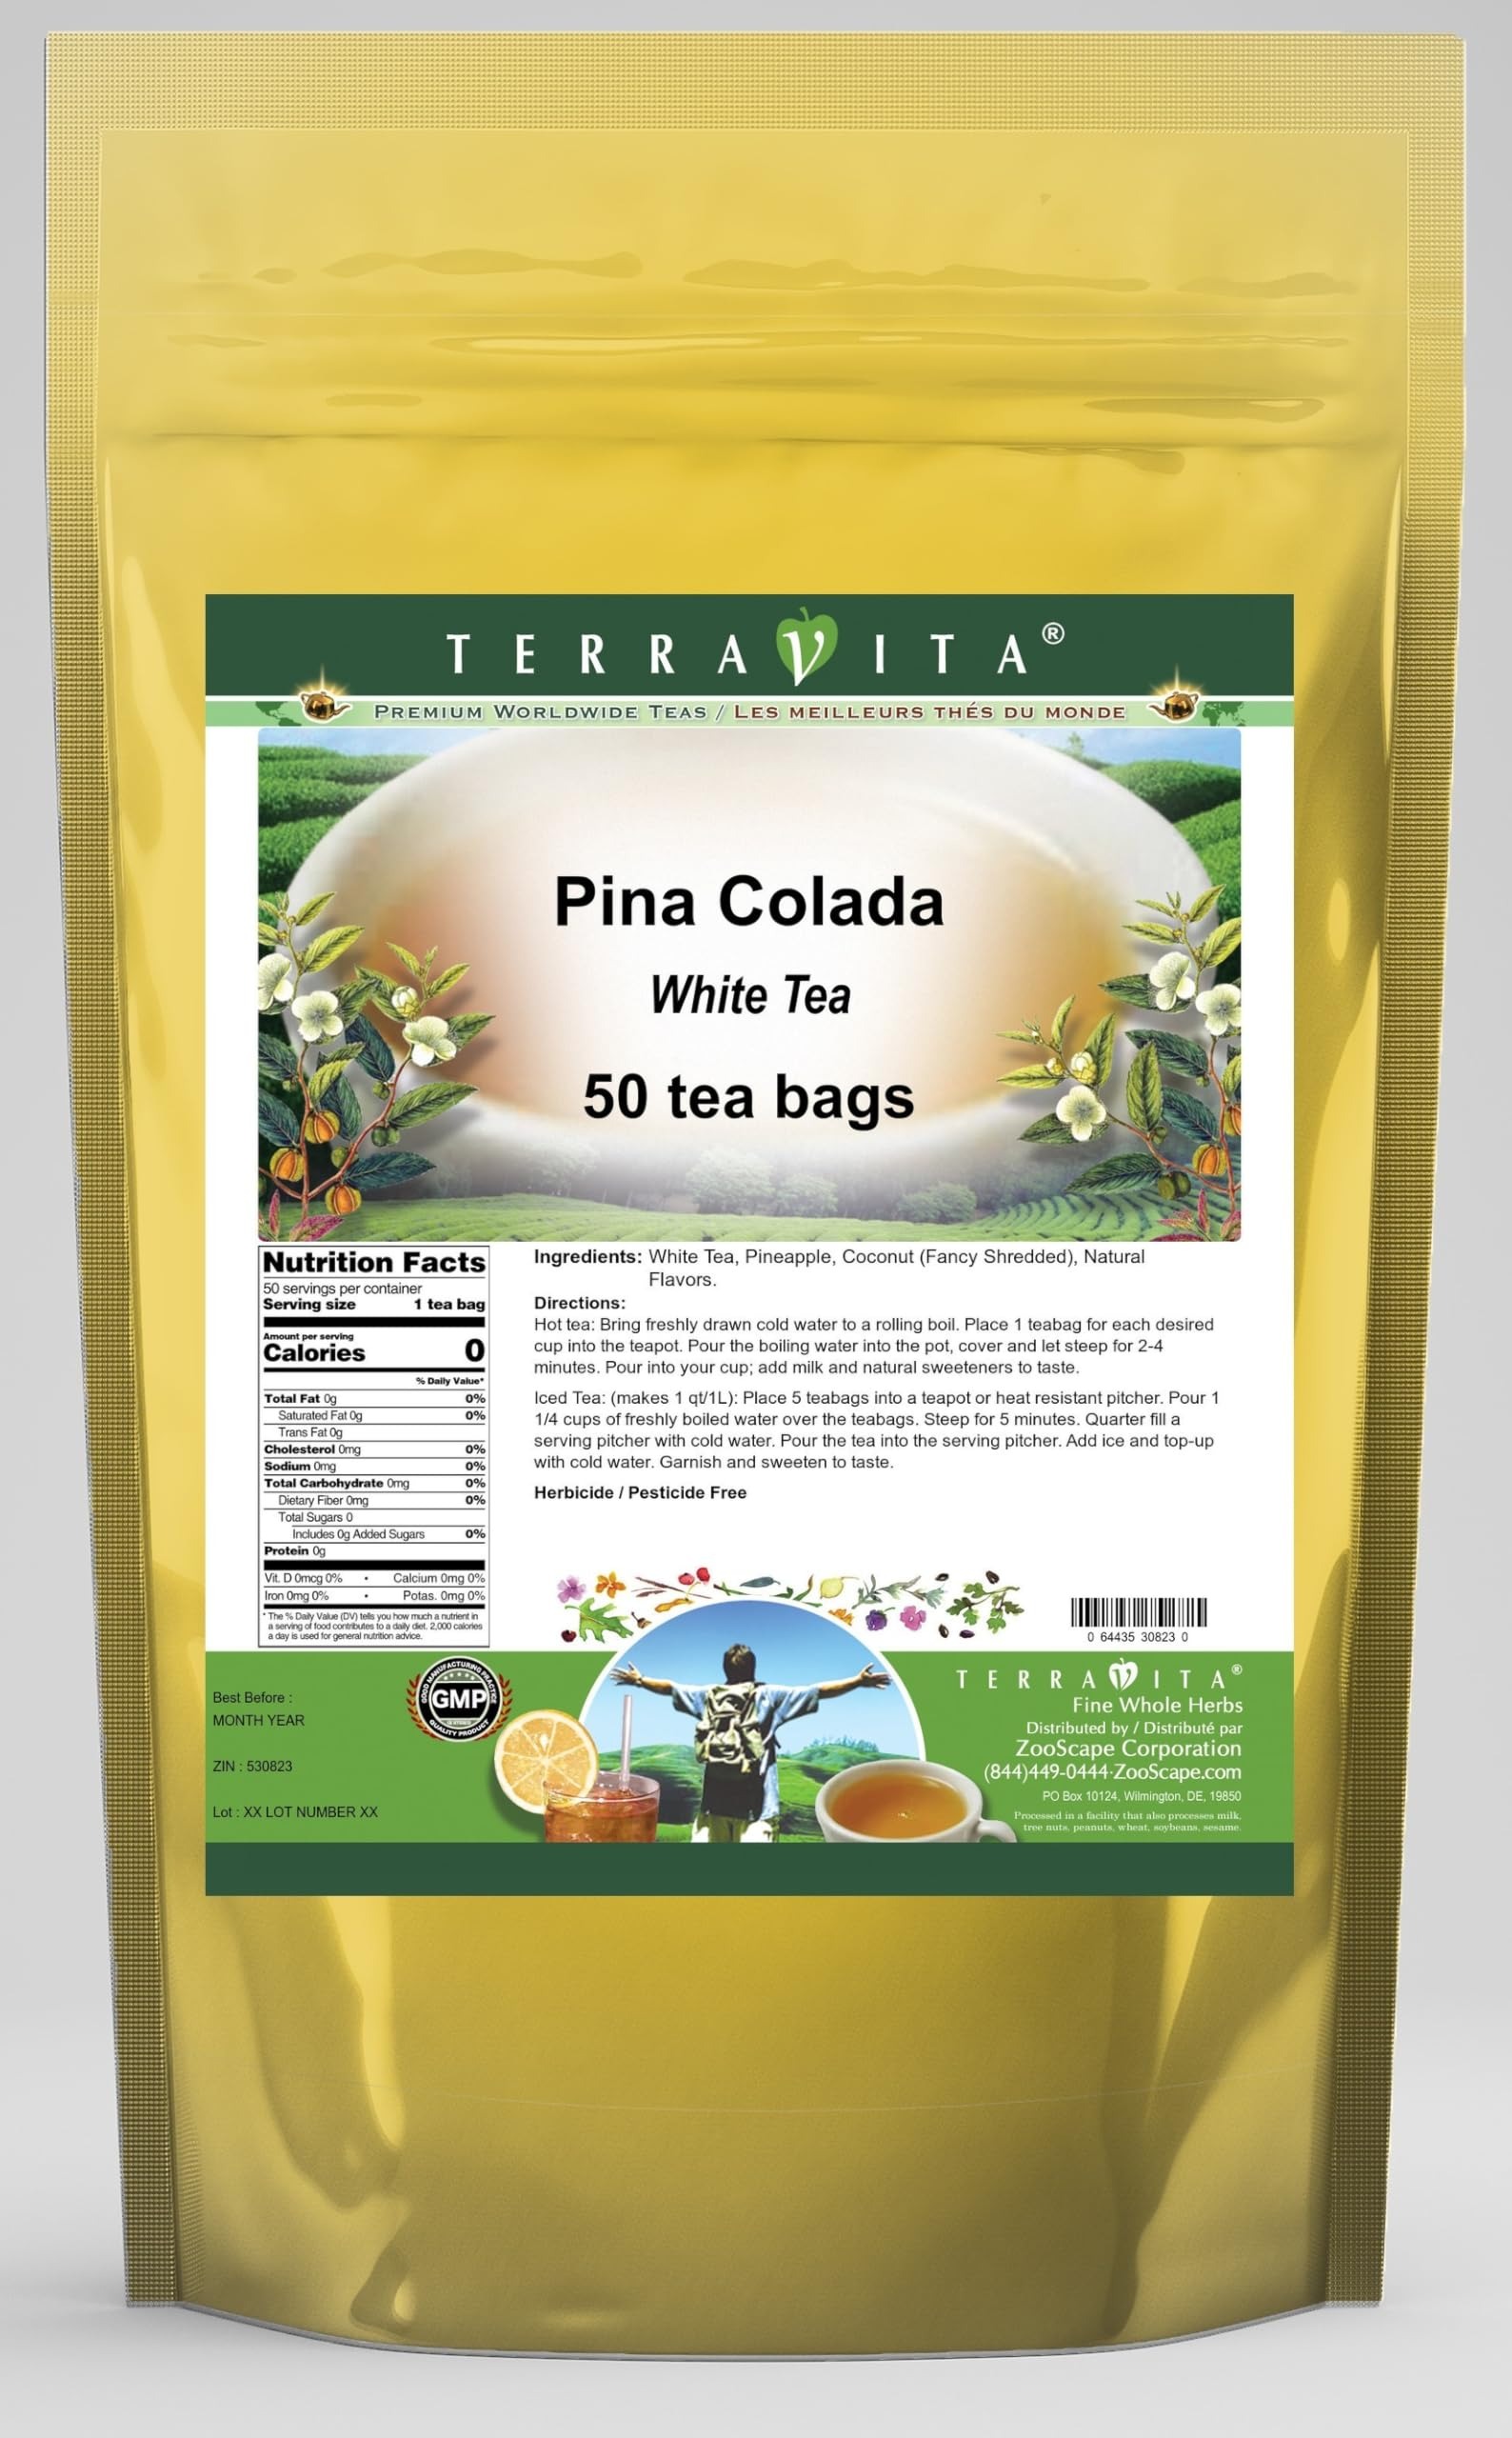
Item Name: Pina Colada White Tea (50 tea bags, ZIN: 530823) - 3 Pack
Bullet Point: Our Pina Colada White Tea is a mouth-watering flavored White tea with Pineapple and Coconut (Fancy Shredded) that you can enjoy all year round! - Ingredients: White tea, Pineapple, Coconut (Fancy Shredded) and natural pina colada flavor.
Product Description: Our Pina Colada White Tea is a mouth-watering flavored White tea with Pineapple and Coconut (Fancy Shredded) that you can enjoy all year round! - Ingredients: White tea, Pineapple, Coconut (Fancy Shredded) and natural pina colada flavor. - Hot tea brewing method: Bring freshly drawn cold water to a rolling boil. Place 1 teabag for each desired cup into the teapot. Pour the boiling water into the pot, cover and let steep for 2-4 minutes. Pour into your cup; add milk and natural sweeteners to taste. - Iced tea brewing method: (to make 1 liter/quart): Place 5 teabags into a teapot or heat resistant pitcher. Pour 1 1/4 cups of freshly boiled water over the teabags. Steep for 5 minutes. Quarter fill a serving pitcher with cold water. Pour the tea into the serving pitcher. Add ice and top-up with cold water. Garnish and sweeten to taste. - TerraVita is an exclusive line of premium-quality, natural source products that use only the finest, purest and most potent ingredients found around the world. TerraVita is hallmarked by the highest possible standards of purity, potency, stability and freshness. All of our products are prepared with the highest elements of quality control, from raw materials through the entire manufacturing process, up to and including the moment that the bottles or bags are sealed for freshness and shipped out to you. Our highest possible standards are certified by independent laboratories and backed by our personal guarantee. - TerraVita exists to meet and ensure your family's health and wellness without the harmful effects of chemicals and health products. We strive to make all of our products affordable and reliable and are constantly searching the market to maintain our affordability and to look for new ways to serve you and the ones you love. TerraVit
Value: 150.0
Unit: Count

Price: 126.3